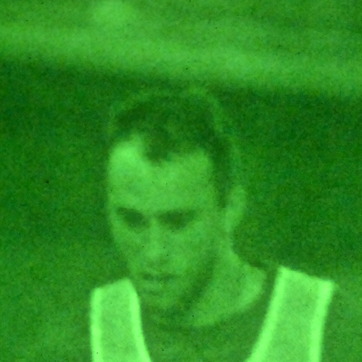
Material: skin